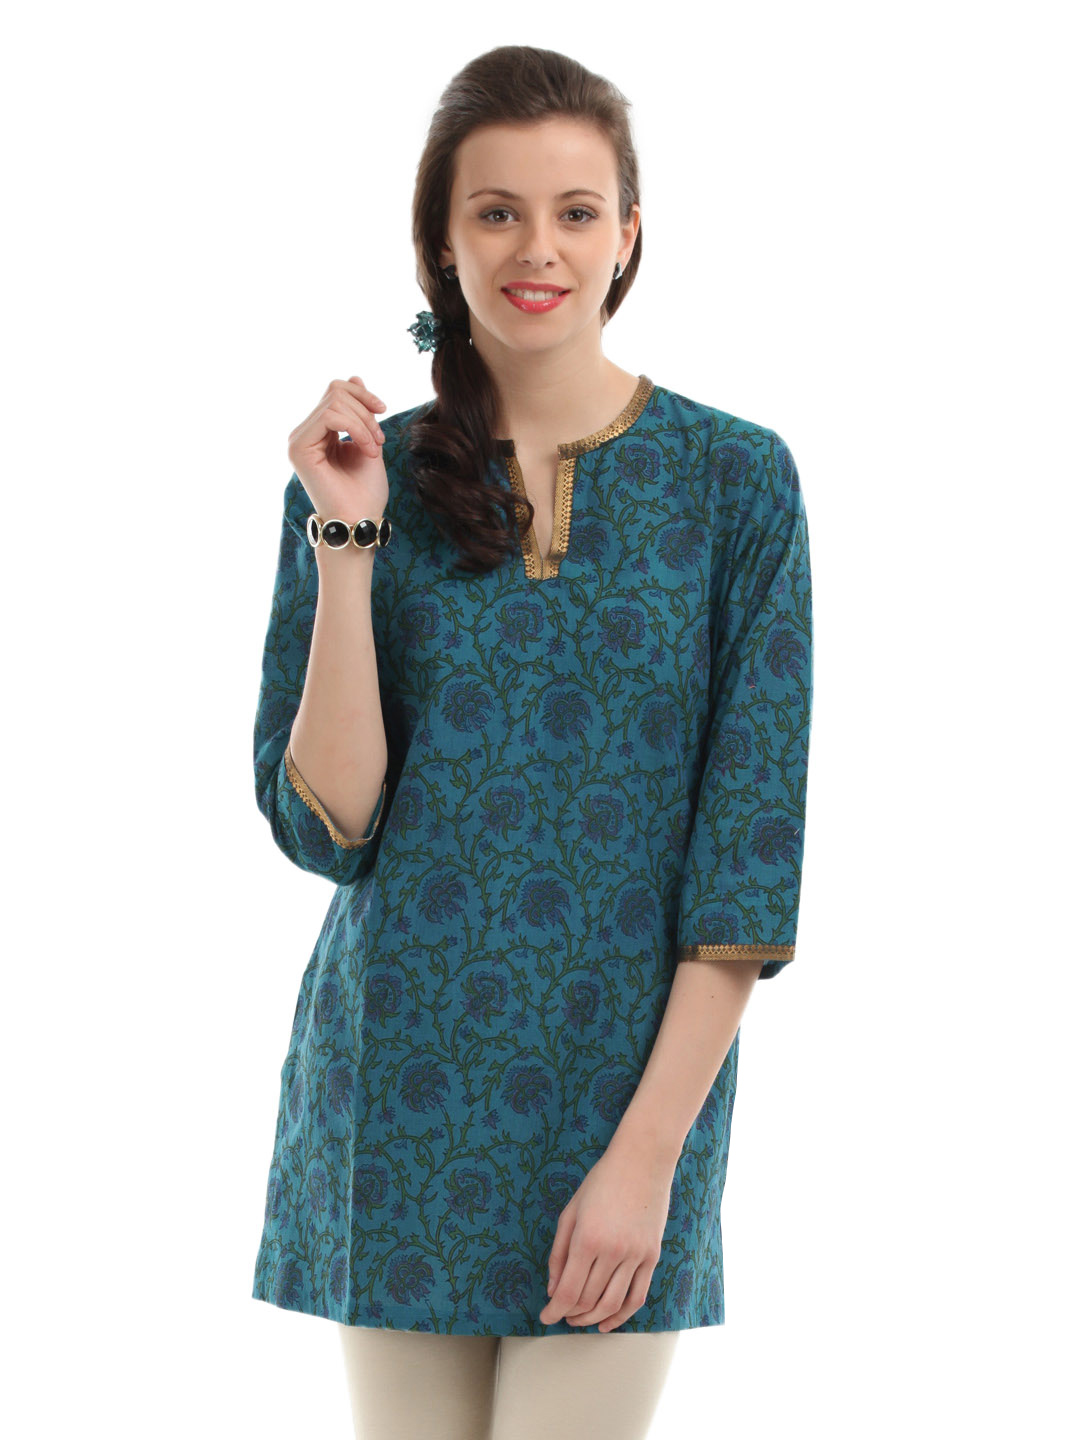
Fabindia Women Blue Printed Kurti
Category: Apparel / Topwear / Kurtis
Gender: Women
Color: Blue
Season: Summer 2012
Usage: Ethnic